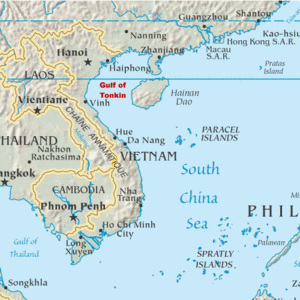
Le golfe du Tonkin, mesure environ 470 km par 240 km, se situe entre la Chine et le Viêt Nam. Assez peu profond dans son ensemble, il est le bras nord-ouest de la mer de Chine méridionale. Il est fermé à l'est par le péninsule de Leizhou et l'île Hainan.